Battle of Abu Hamed

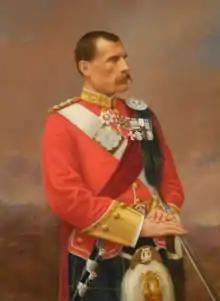
Lieutenant Hector Archibald MacDonald

Major-General Hunter's flying column set out from Kassinger, a small town a few miles north of Merowe, at 5:30 the evening of July 29, marching only at night so as to avoid both the heat of the sun and the eyes of any Mahdist lookouts. There was no road or path to follow, and the terrain upon which Hunter's flying column marched was nearly nontraversable; the route alternated between broken, rocky ground and ankle-high sand, ultimately proving extremely difficult to navigate in the dark of night. Added to these difficulties was the measure of speed imposed upon the column, as the mounted Major-General Hunter and Lieutenant MacDonald drove their units to their breaking points in order to preempt Mahdist reinforcements. The column advanced until midnight, completing a march of over sixteen miles. Sleeping during the day was made impossible by the sweltering heat; only when adequate shade was found in the barren desert could the exhausted men of Hunter's flying column rest.